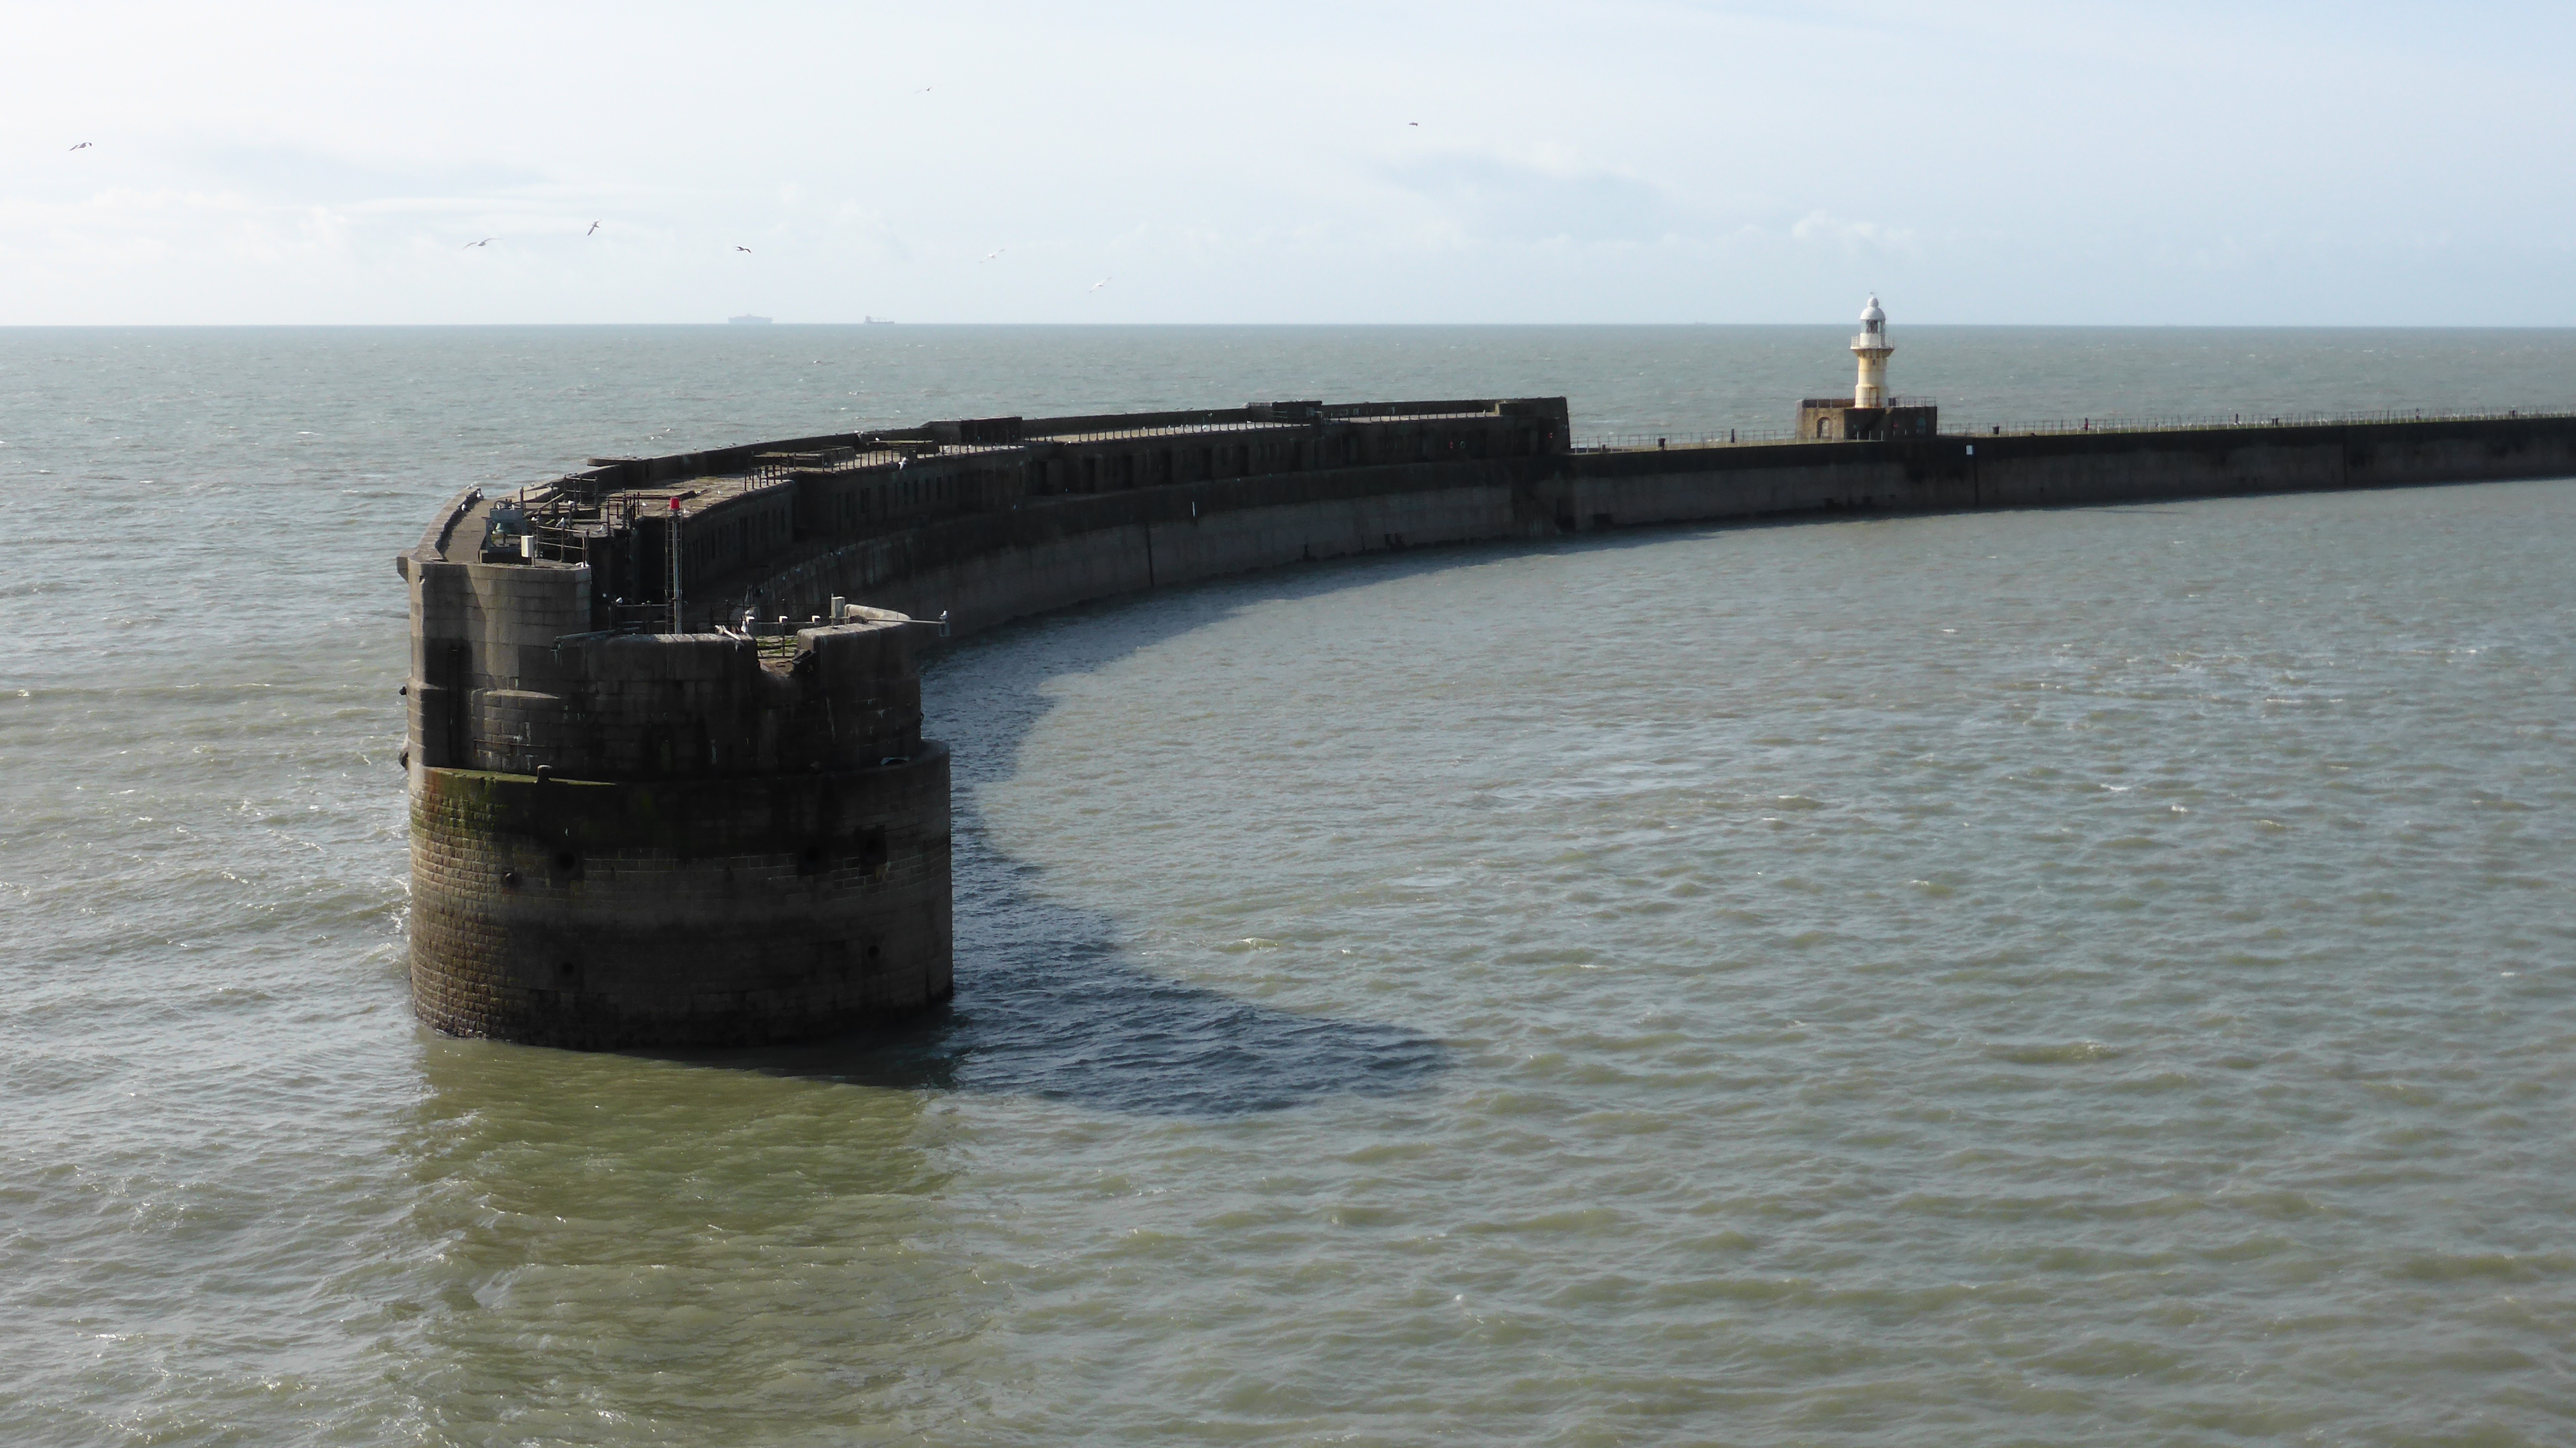
sea, water, vehicle, port, waterway, channel, ontario, dover, breakwater, barge